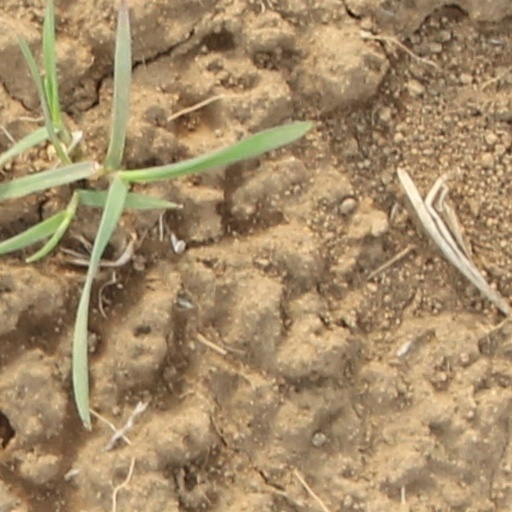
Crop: wheat